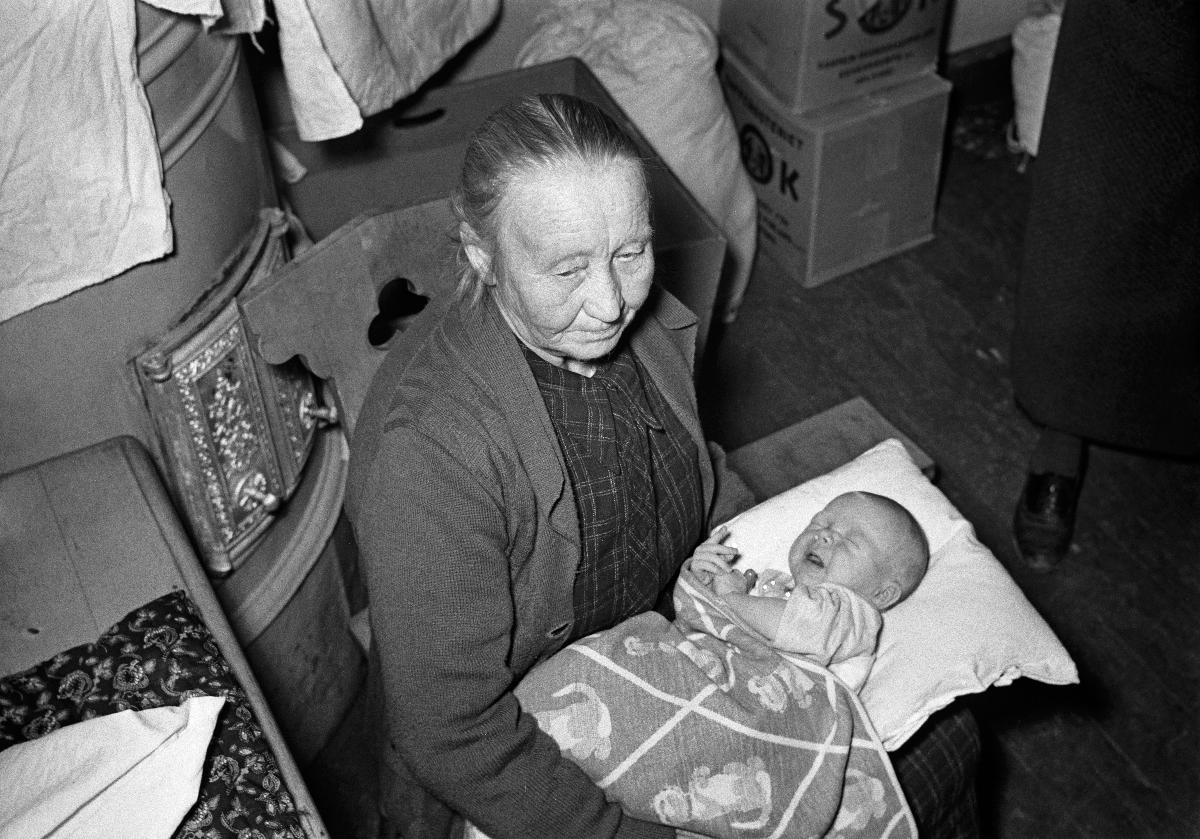
Evakuointileiri
Evakueringsläger; Evacuation camp
sisällön kuvaus: Karjalasta evakuoituja ihmisiä evakuointileirissä 16.10.1939. content description: Evacuees from Karelia at an evacuation camp 16.10.1939. innehållsbeskrivning: Evakuerade människor från Karelen i ett evakueringsläger 16.10.1939.
Kuvaaja: Sundström, Hugo, kuvaaja
Vuosi: 1939
Paikka: Suomi
Aiheet: HBL; evakuointi; pakolaiset; siirtolaiset; väestönsuojelu; leirit (paikat); karjalaiset; evacuation; refugees; migrants; civil defence; camps; emigants; people; karelians; Karelians; evakuering; flyktingar; migranter; befolkningsskydd; läger; emigranter; människor; karelare